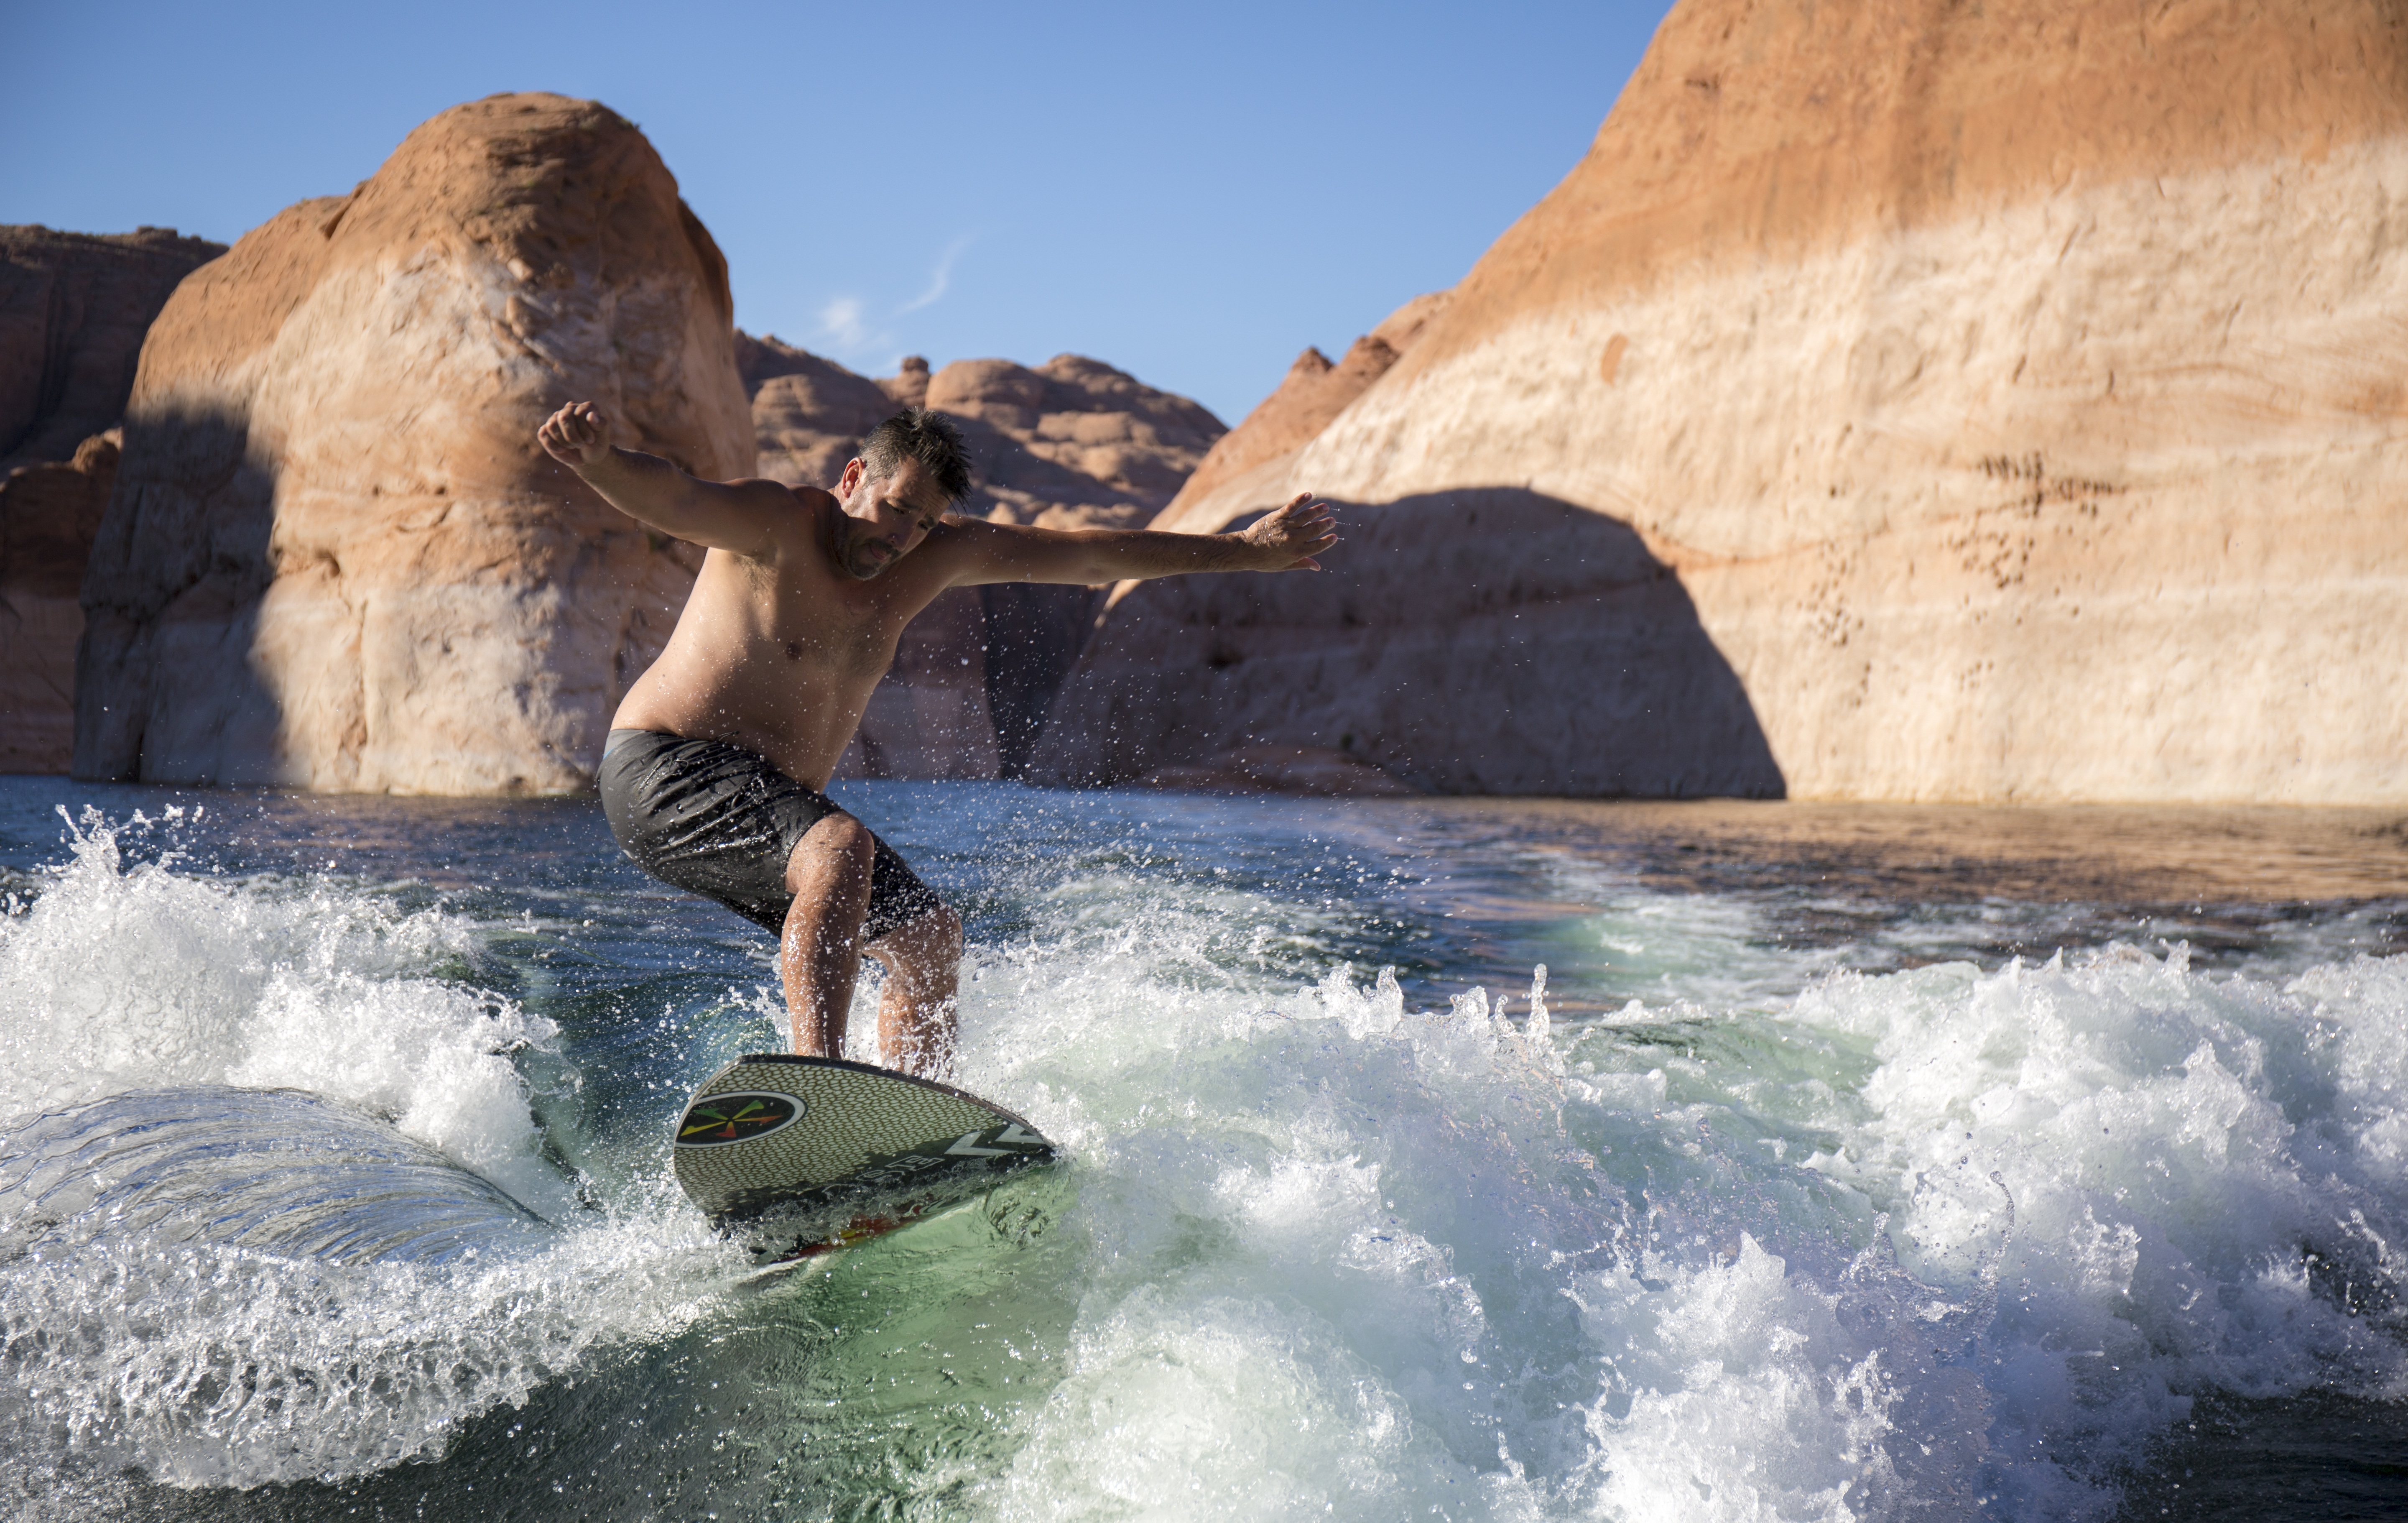
man, sea, coast, water, nature, outdoor, board, sunlight, wave, adventure, surfer, cliff, surfing, surfboard, extreme sport, terrain, waves, fun, sports, active, water sport, wind wave, boardsport, surfing equipment and supplies, surface water sports